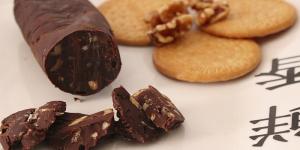
salami de chocolate y nueces